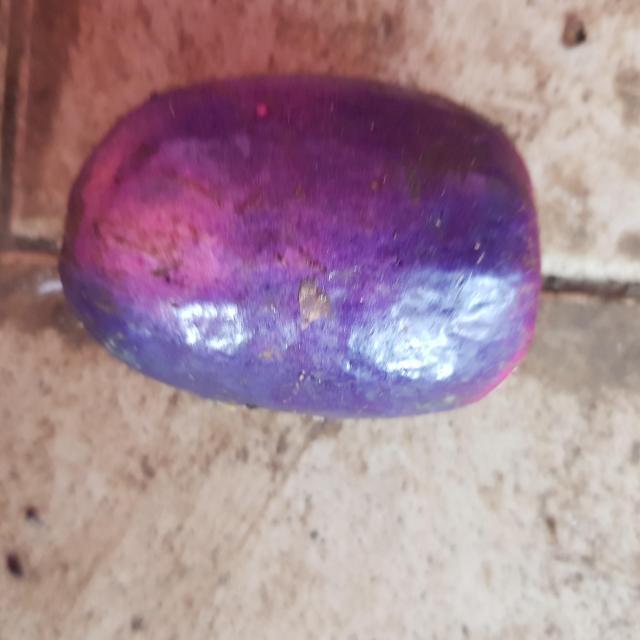
Plum grade: unripe